Woodhead Commission

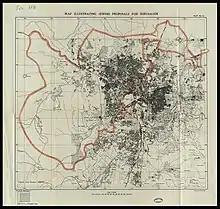
Map illustrating Jewish proposals for partition of Jerusalem, presented to the Woodhead Commission

The Arabs renewed their revolt after the publication of the Peel Commission report and the British Cabinet, taking fright, secretly voted against partition on 8 December 1937. The Woodhead commission was appointed with a formal duty of implementation of the Peel proposals but in reality to bury them. The Commission comprised Sir John Woodhead, a former civil administrator in India; Sir Alison Russell, a lawyer; Percival Waterfield and Thomas Reid, also Indian civil servants. It was charged with examining the Peel Commission plan in detail, in order "to recommend boundaries for the proposed Arab and Jewish areas and the enclaves to be retained permanently or temporarily under British Mandate" and "to examine and report on the economic and financial questions involved in partition upon which decisions will require to be taken." However, the appointment of the Commission was regarded by the Colonial Office as an instrument to free Britain from its obligation to the partition plan. In accordance with a decision of the British cabinet, Woodhead was secretly advised that it was within the commission's authority to decide that "no workable scheme could be produced". Sir George Rendel, head of the Eastern Department of the Foreign Office, did his utmost to ensure that the Commission would reach the "correct conclusion," by trying to influence the choice of personnel and placing his own memorandum before the Commission as evidence.